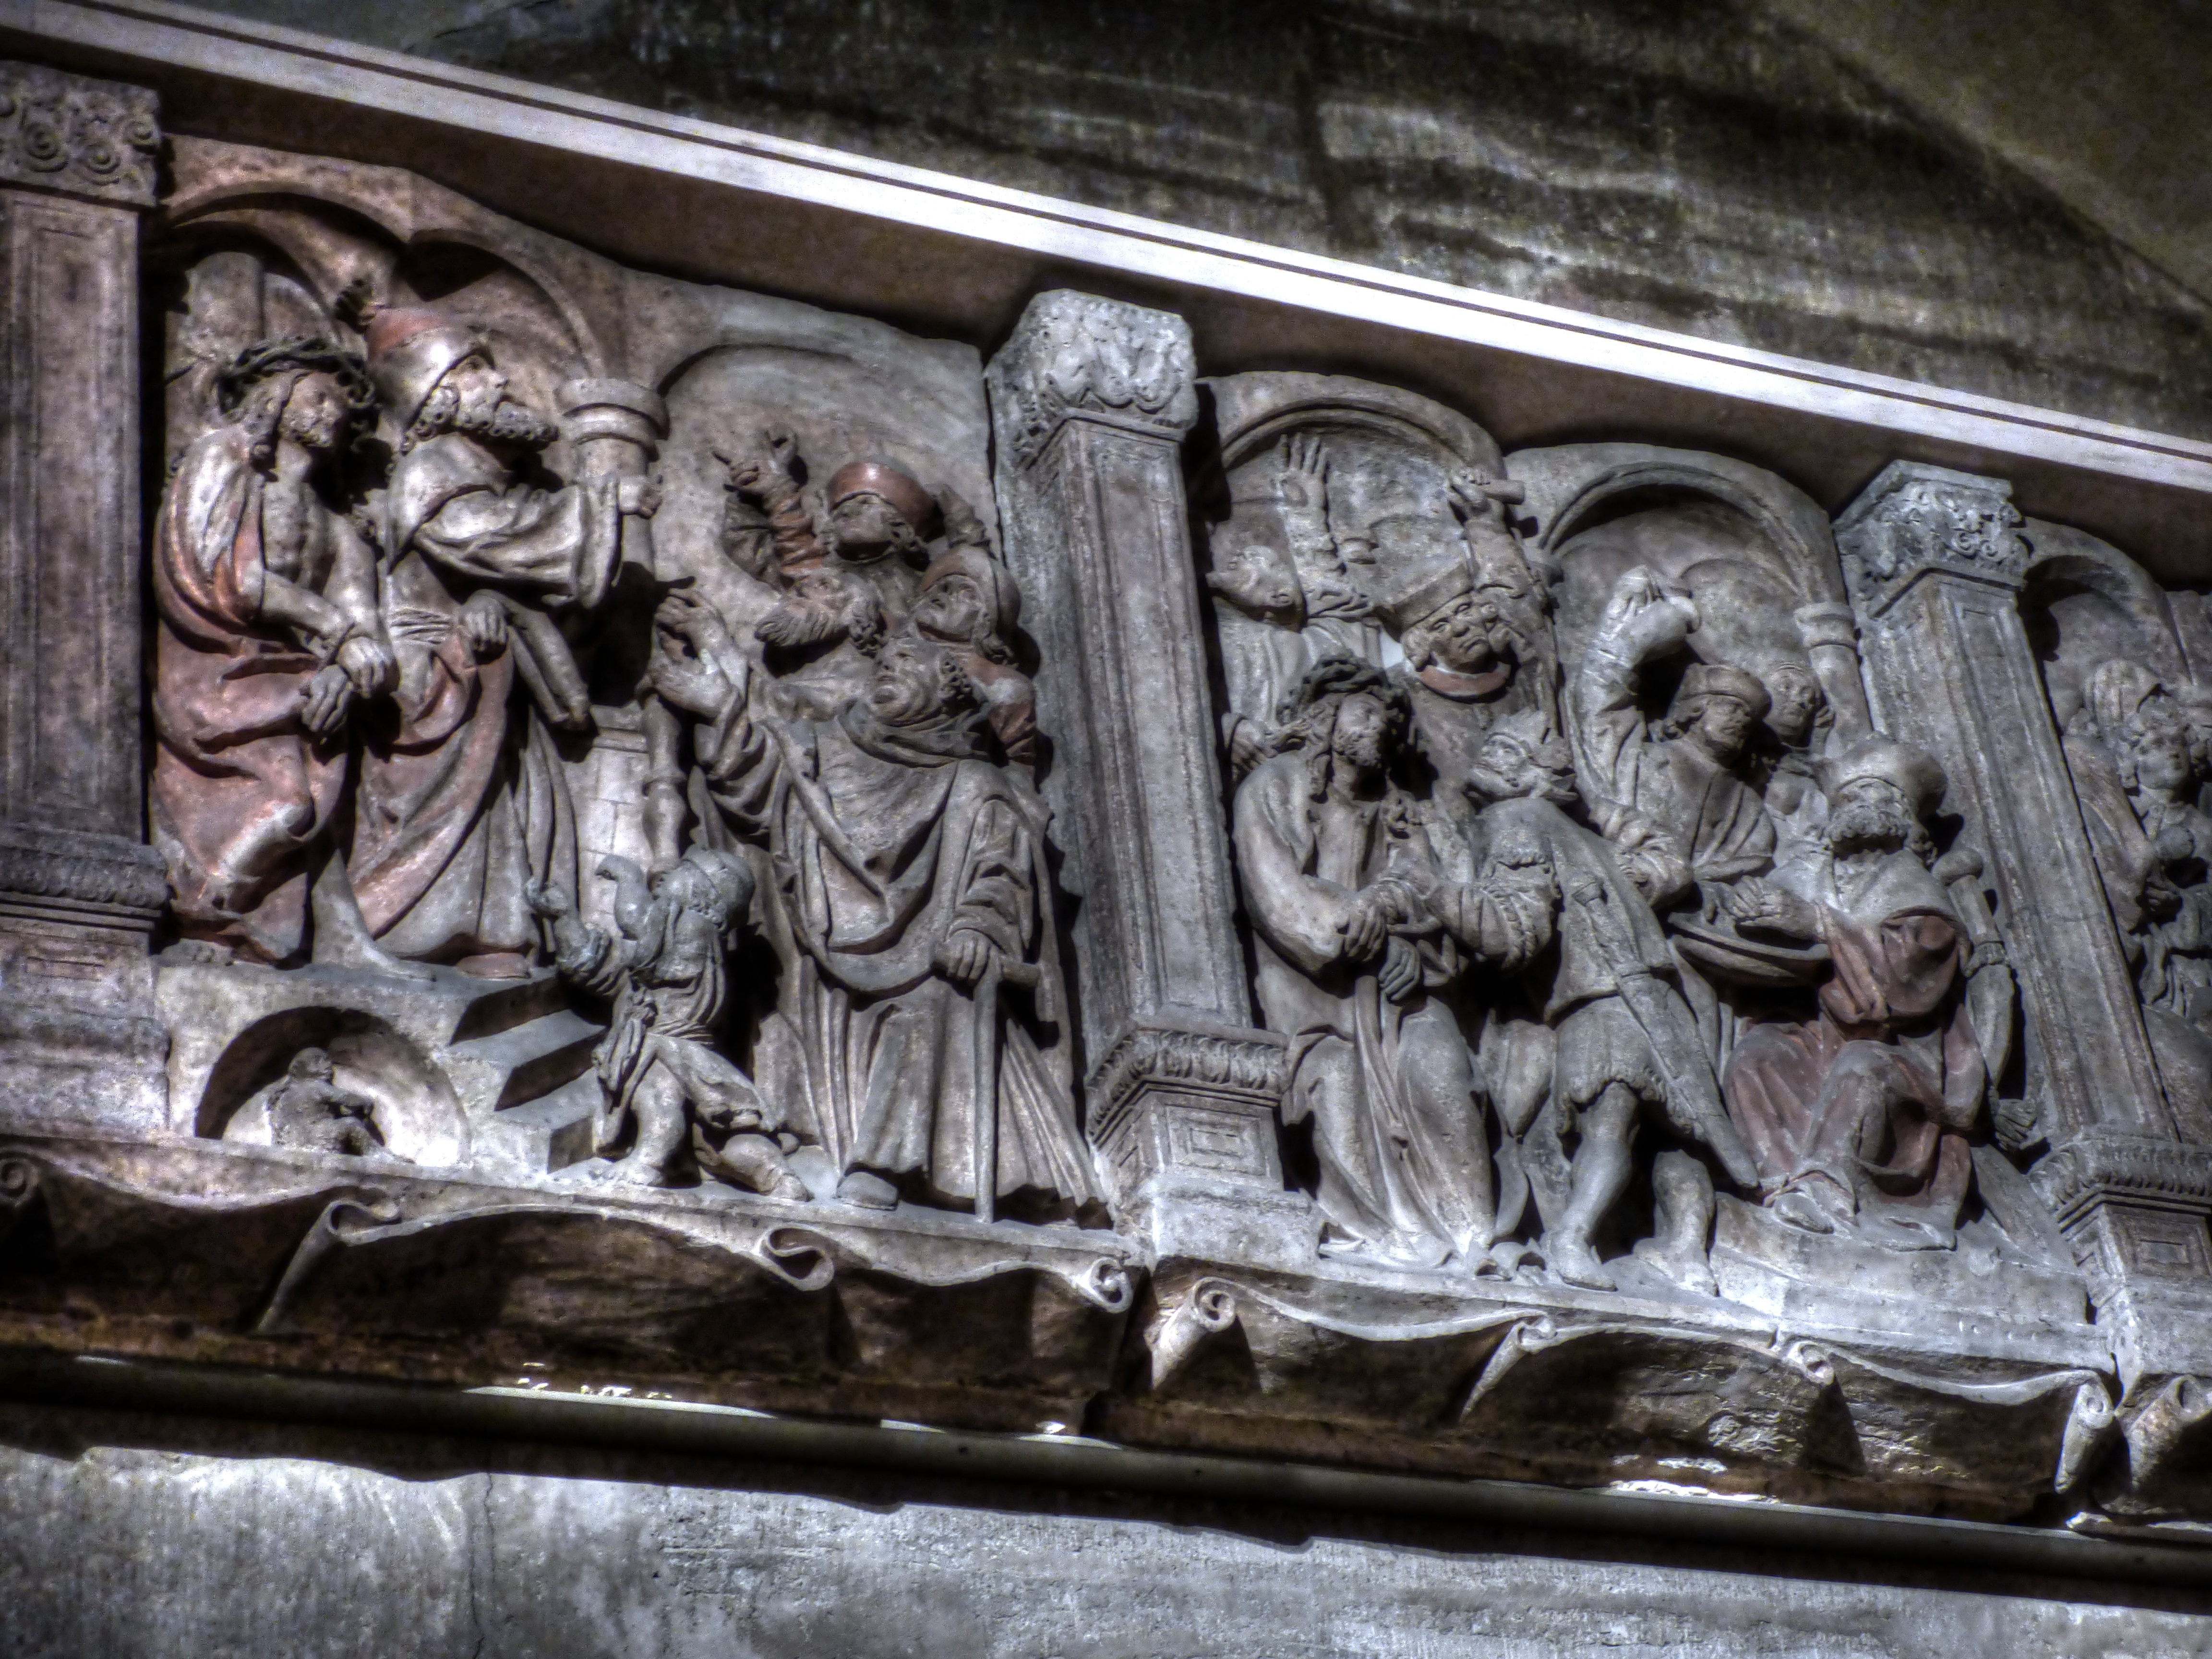
stone, monument, statue, artist, religion, church, christian, gargoyle, sculpture, christ, art, temple, marble, history, christianity, carving, relief, stone carving, the basilica, emboss, ancient history, the work of, sakrum